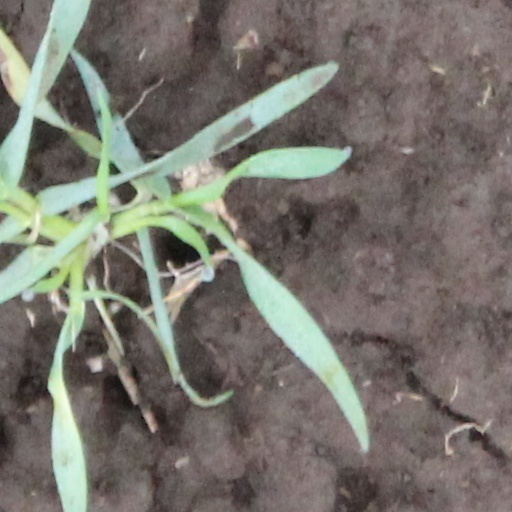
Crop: wheat